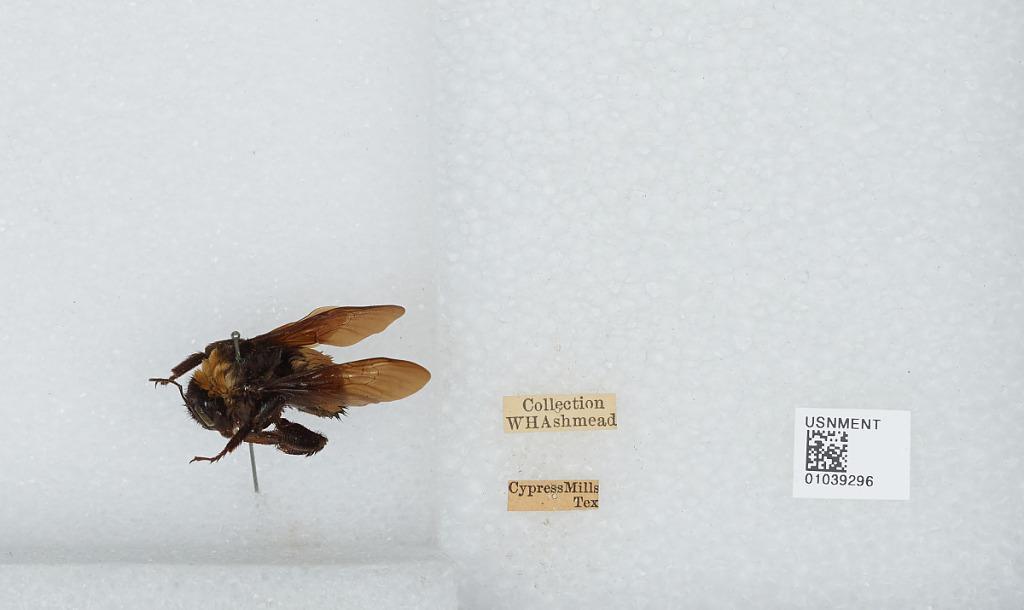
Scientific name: Bombus (Fervidobombus) pensylvanicus pensylvanicus (De Geer)
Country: United States
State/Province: Texas
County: Blanco
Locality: Cypress Mills: on Farm Road 962 thirteen miles northeast of Johnson City